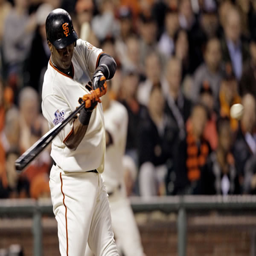
baseball player hits a home run during the fifth inning of game against sports team .